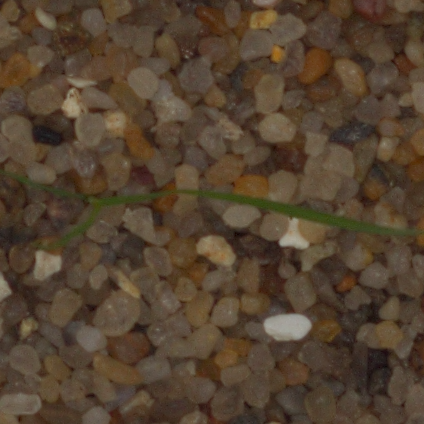
Label: loose_silkybent